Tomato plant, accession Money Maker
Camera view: horizontal (90 deg, fisheye); turntable rotation: 270 degrees
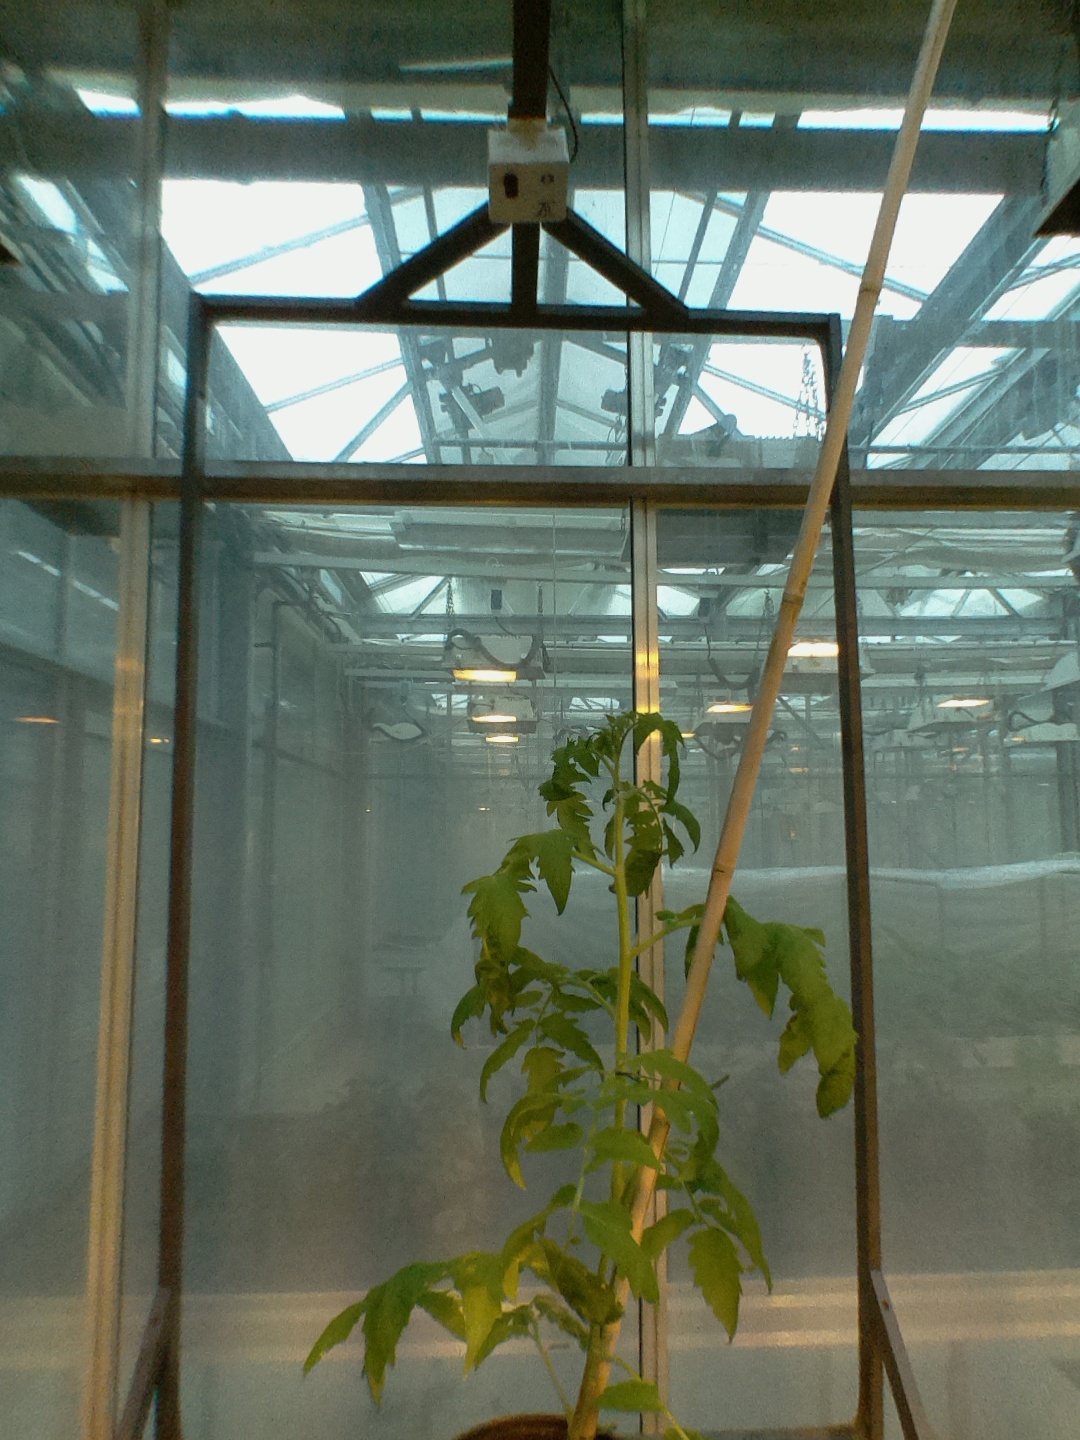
BBCH growth stage 53: 3 inflorescences visible